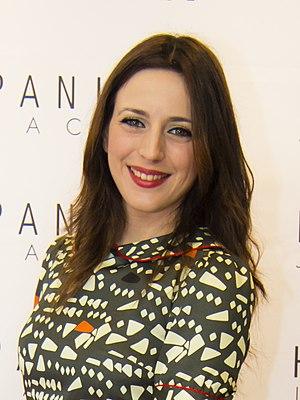
Ruth Núñez est une actrice espagnole connue surtout grâce à ses rôles dans les séries télévisées Compañeros et Yo soy Bea.